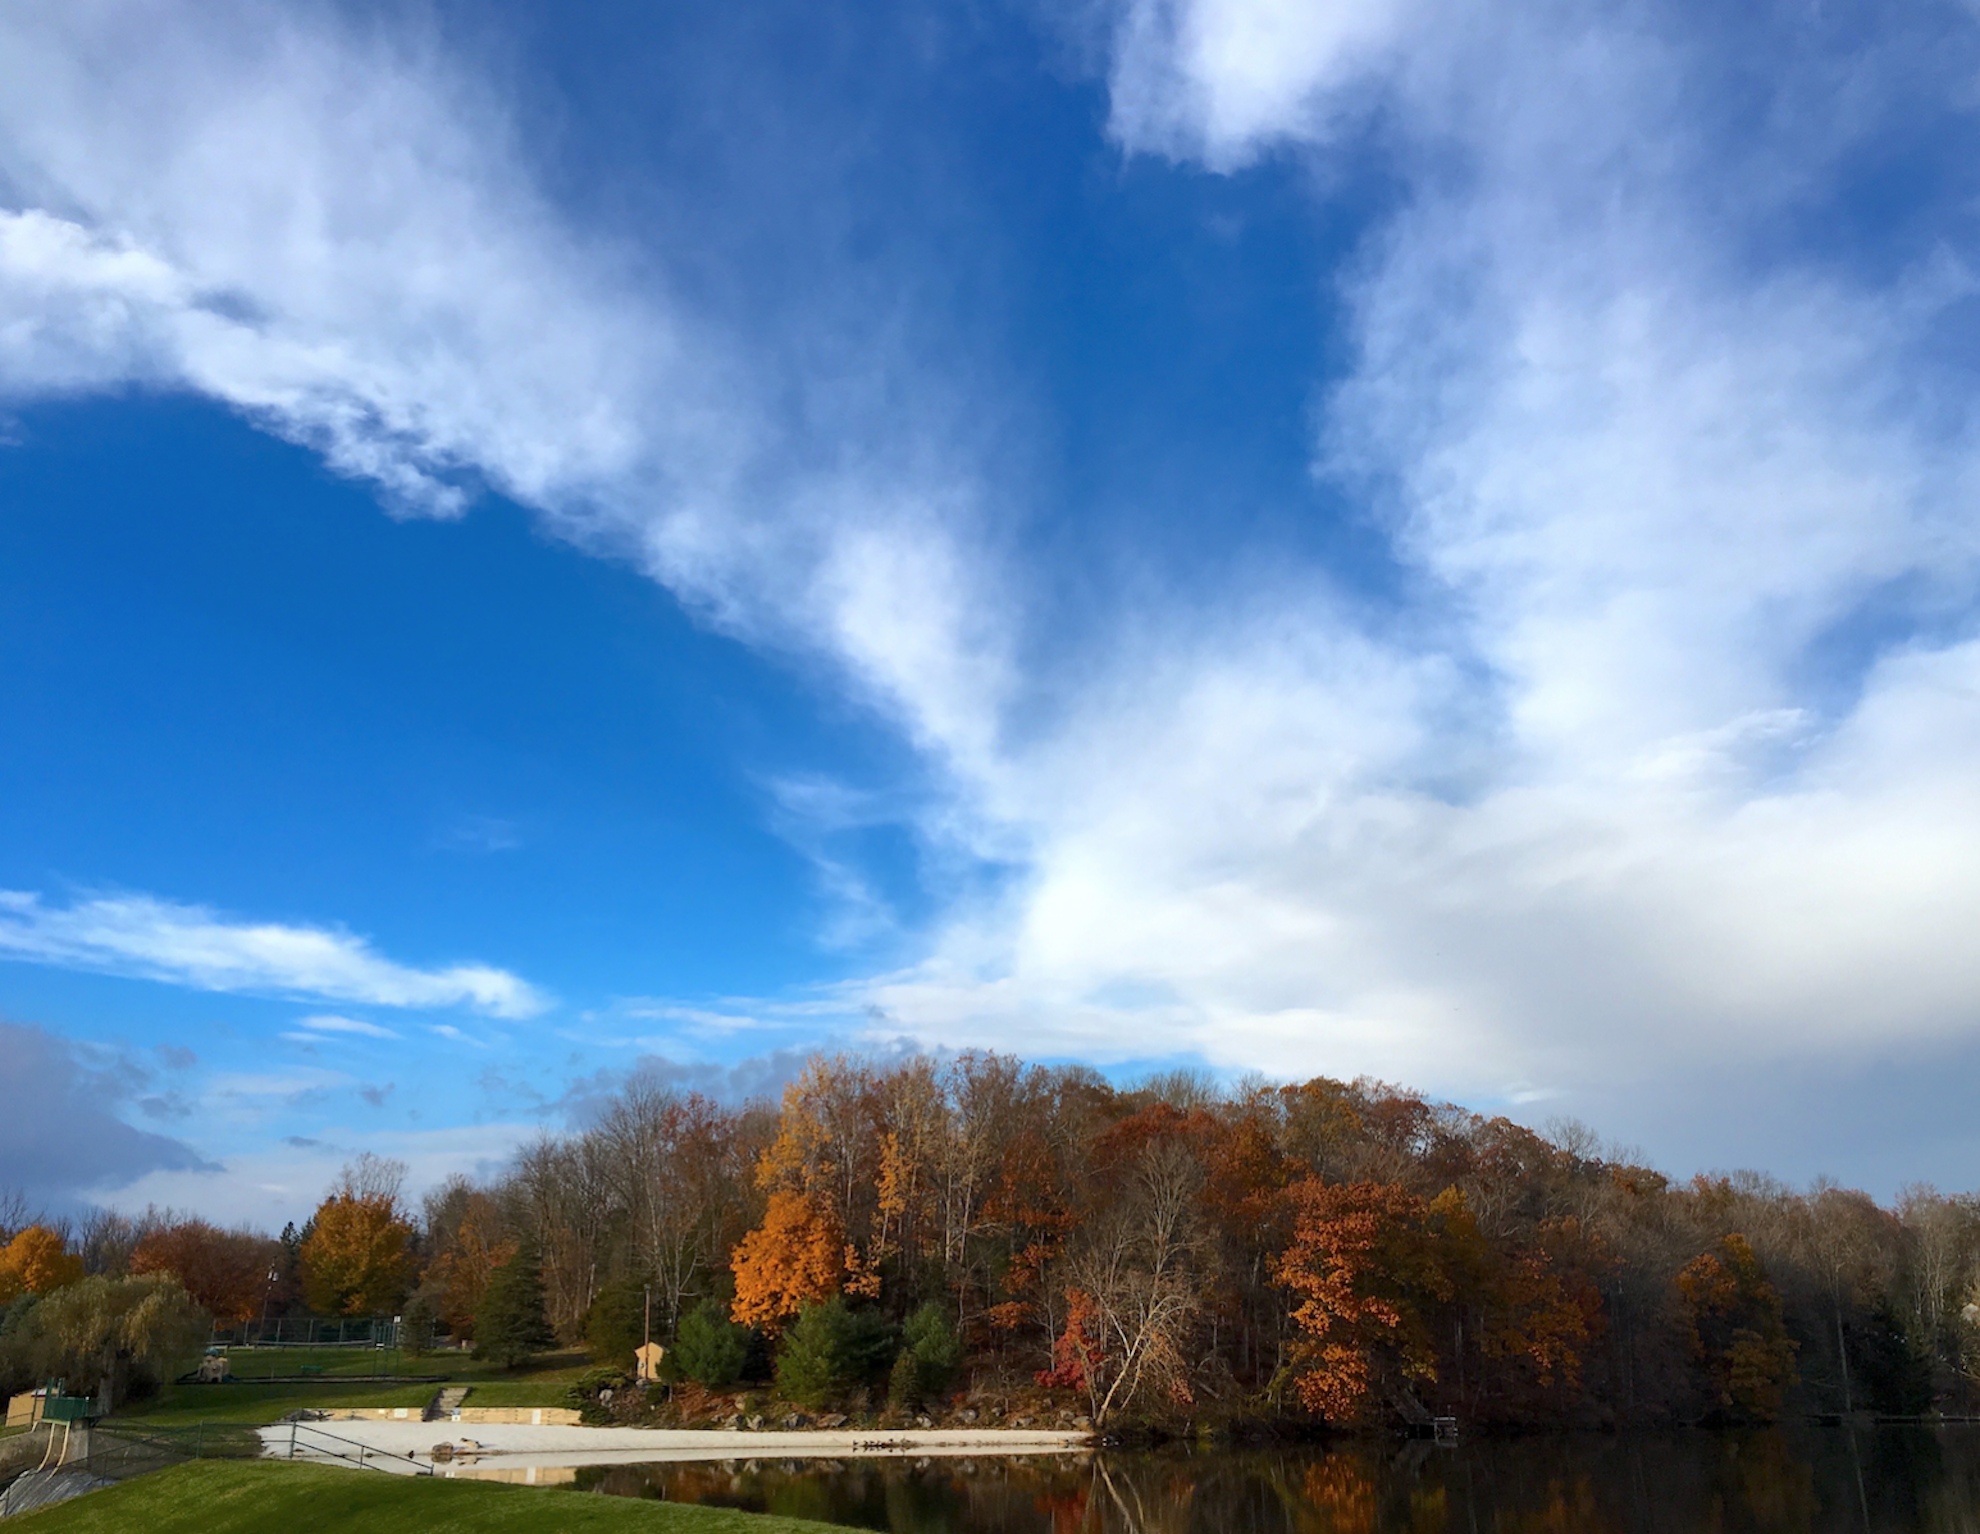
landscape, tree, water, nature, forest, outdoor, mountain, cloud, sky, meadow, sunlight, morning, fall, hill, lake, dawn, mountain range, travel, dusk, pond, foliage, orange, green, reflection, red, scenic, color, autumn, park, scenery, america, blue, colorful, yellow, season, leaves, october, rural area, meteorological phenomenon, atmospheric phenomenon